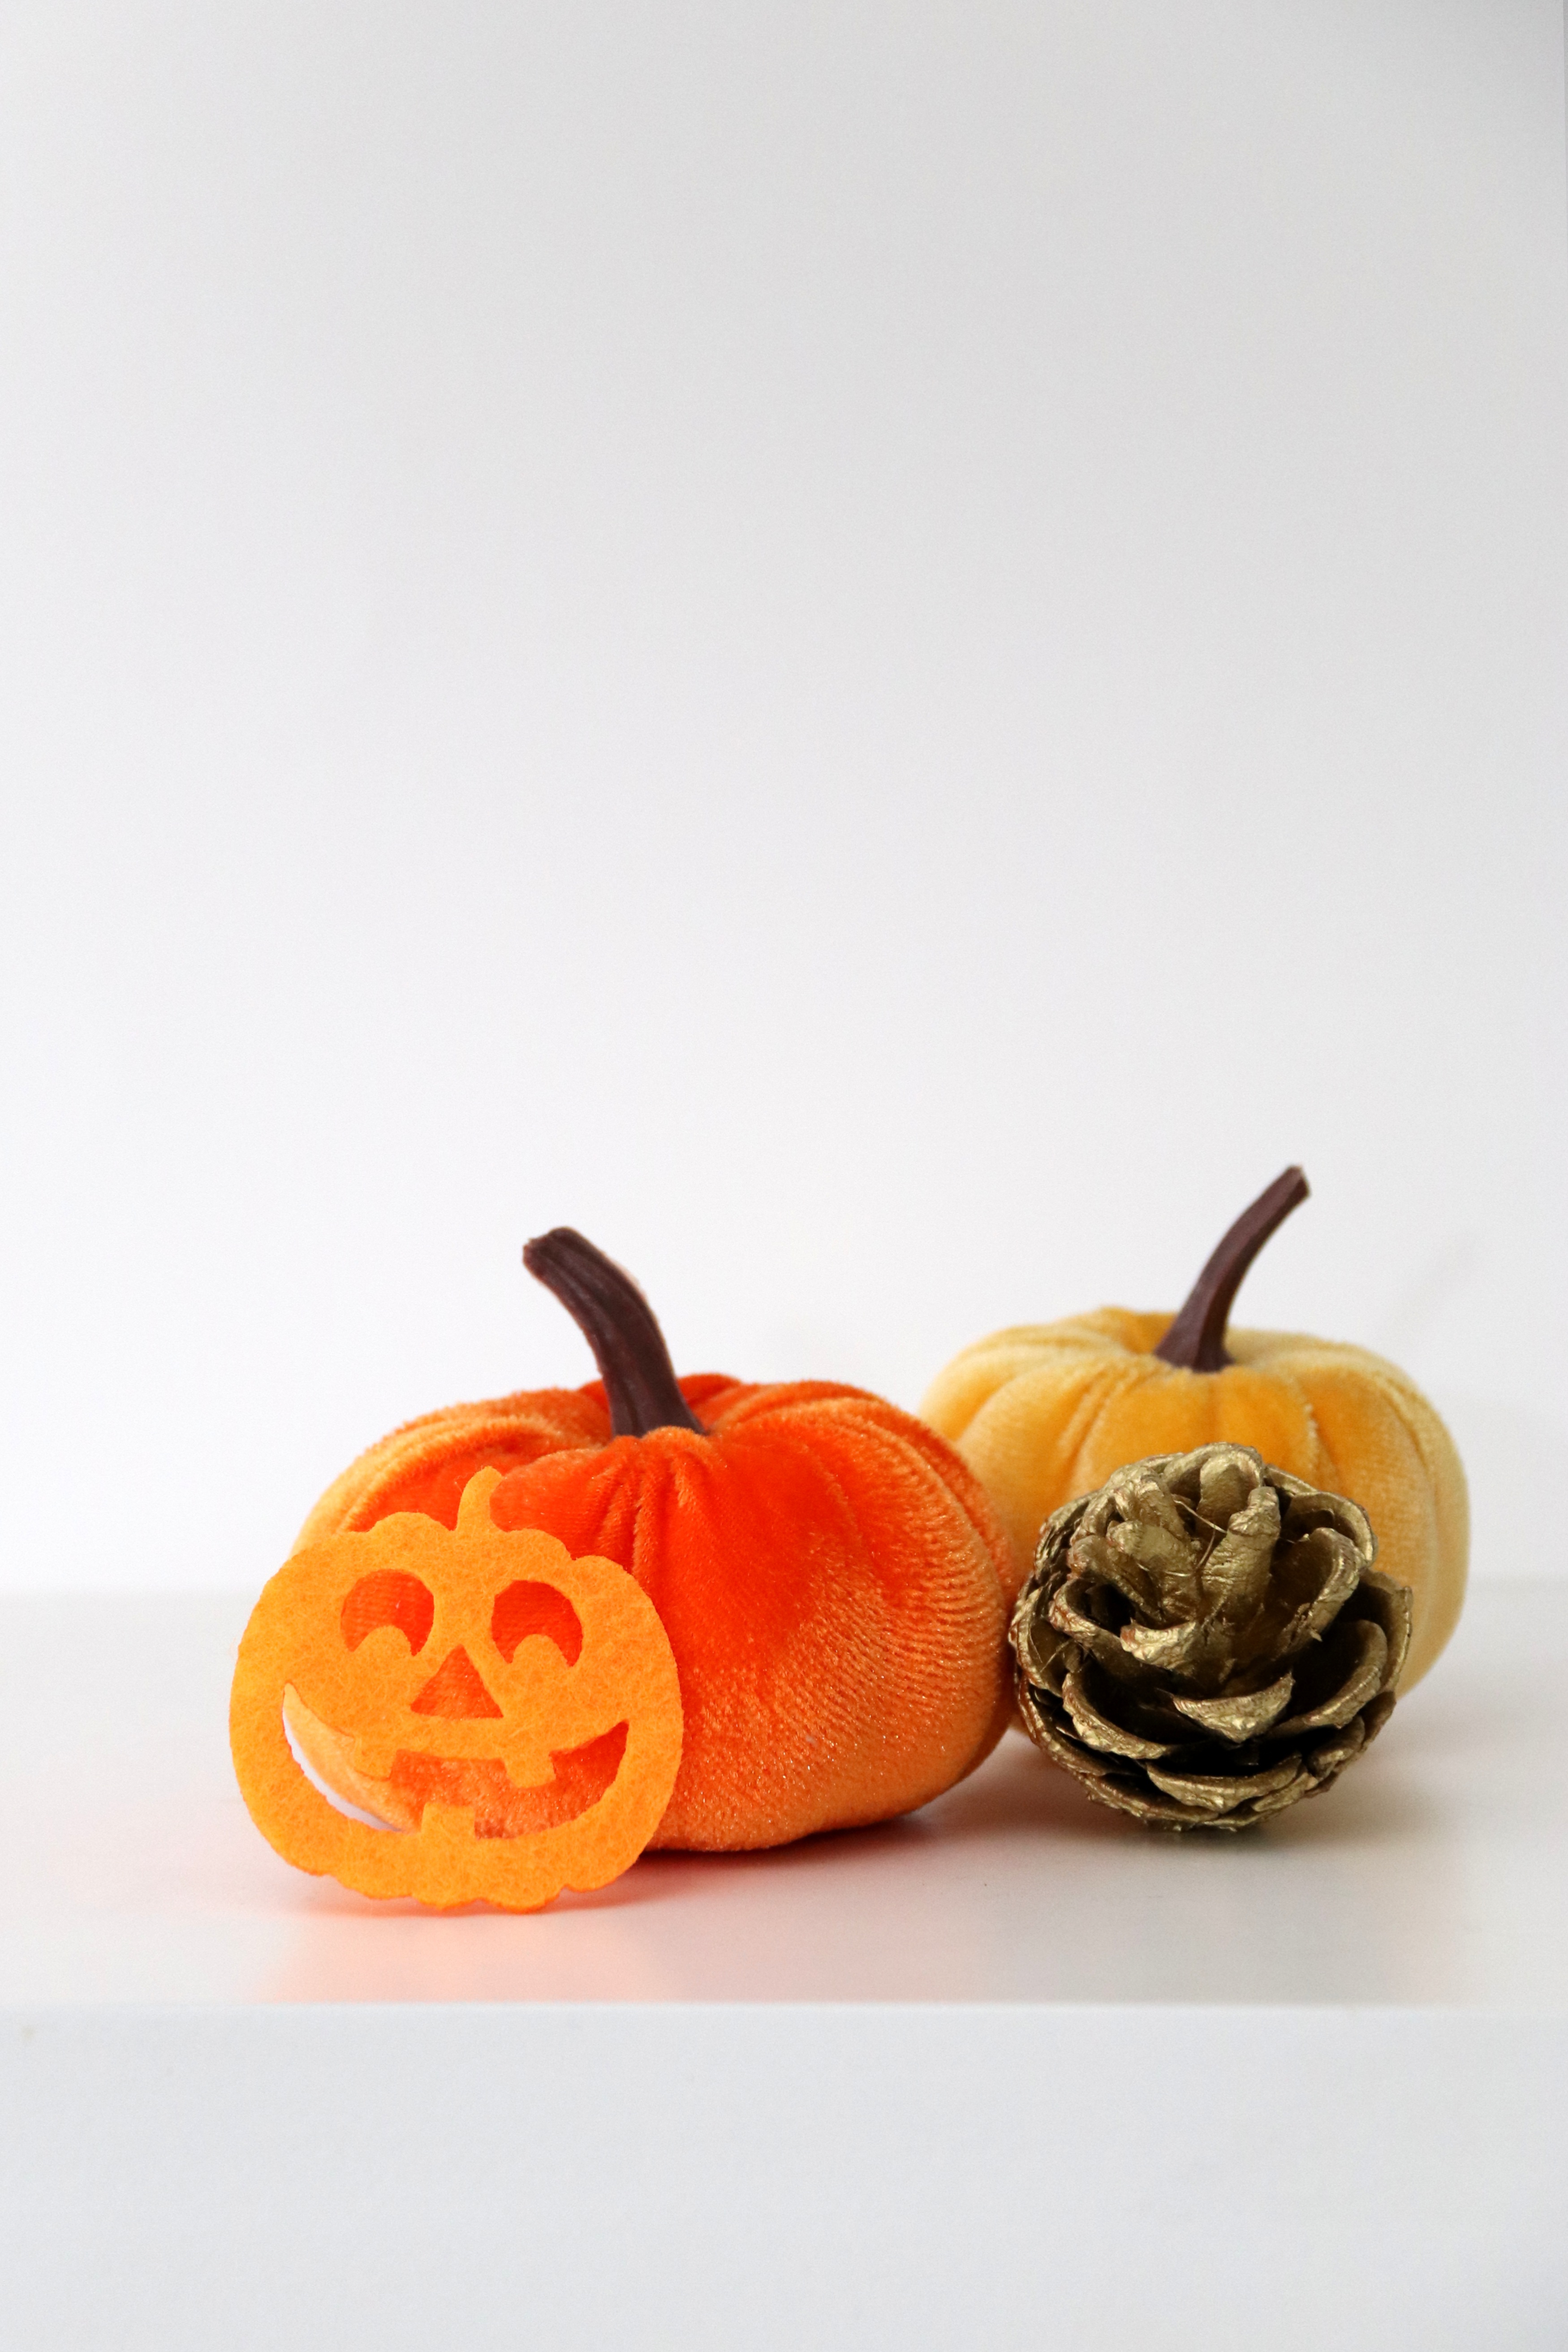
pumpkin, plant, fruit, calabaza, winter squash, food, natural foods, orange, cucurbita, squash, citrus, gourd, vegetable, peel, produce, superfood, local food, accessory fruit, rose family, toy, fashion accessory, peach, art, wood, stuffed toy, still life photography, ingredient, still life, apple, seedless fruit, nuts seeds, flowering plant, cucumber, and melon family, vegetarian food, nightshade family, trick or treat, Food group